Việt gian

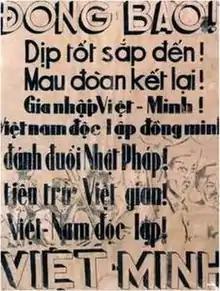
A 1945 propaganda poster by the Việt Minh calling for the eradication of the "Việt gian".

Việt gian refers to a Vietnamese person who sells Vietnamese interests. It is similar to the Chinese term hanjian, meaning a Chinese traitor, and uses the same character for "traitor". This term has existed since the 1920s and was later used by both the North Vietnamese and South Vietnamese to refer to supporters of the other side.